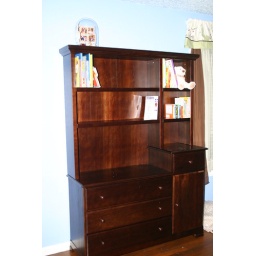
Dresser in place with books on the shelf